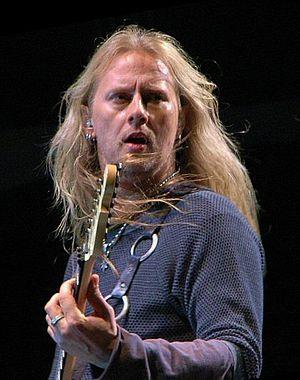
Alice in Chains est un groupe de rock américain, originaire de Seattle, ville de l'État de Washington. Formé en 1987 par le guitariste Jerry Cantrell et le chanteur Layne Staley, il s'agit de l'un des groupes de grunge les plus acclamés, et considéré comme partie intégrante des Big Four of Seattle aux côtés de Nirvana, Pearl Jam et Soundgarden.